Brother Lustig

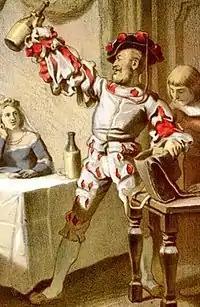
Brother Lustig orders wine with the last of his money – illustration by Emil Hünten (1885)

And Brother Lustig squandered his gold, as before, so that he was down to his last four kreuzers, and going into an inn he ordered three kreuzers worth of wine and one kreuzers worth of bread, and as he sat and ate his bread and drank his wine the smell of roasting goose wafted to his nose, and looking around saw two geese in an oven. Then he recalled what his fellow-traveller had told him, that whatever he wished for would appear in his knapsack. And going out, he said to himself, "I wish for those two roasted geese to leave that oven and be in my knapsack." On looking in his knapsack he saw the two roasted geese within, and going to a meadow he sat and ate one.